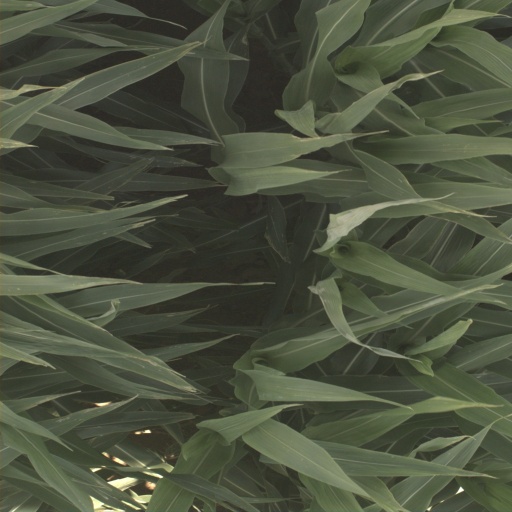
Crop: sorghum